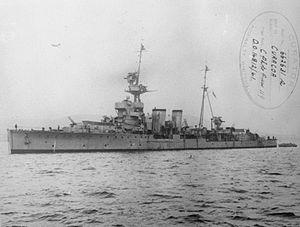
Le HMS Curacoa est un croiseur léger de classe C de la Royal Navy, nommé d'après l'île de Curaçao dans la mer des Caraïbes. Ayant coulé après une collision avec le Queen Mary le 2 octobre 1942, il représente une des plus grosses pertes accidentelles de la Royal Navy pendant la Seconde Guerre mondiale, emportant avec lui 239 hommes.